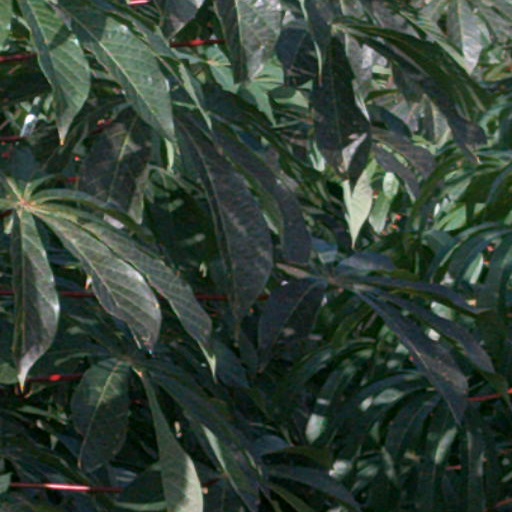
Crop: cassava